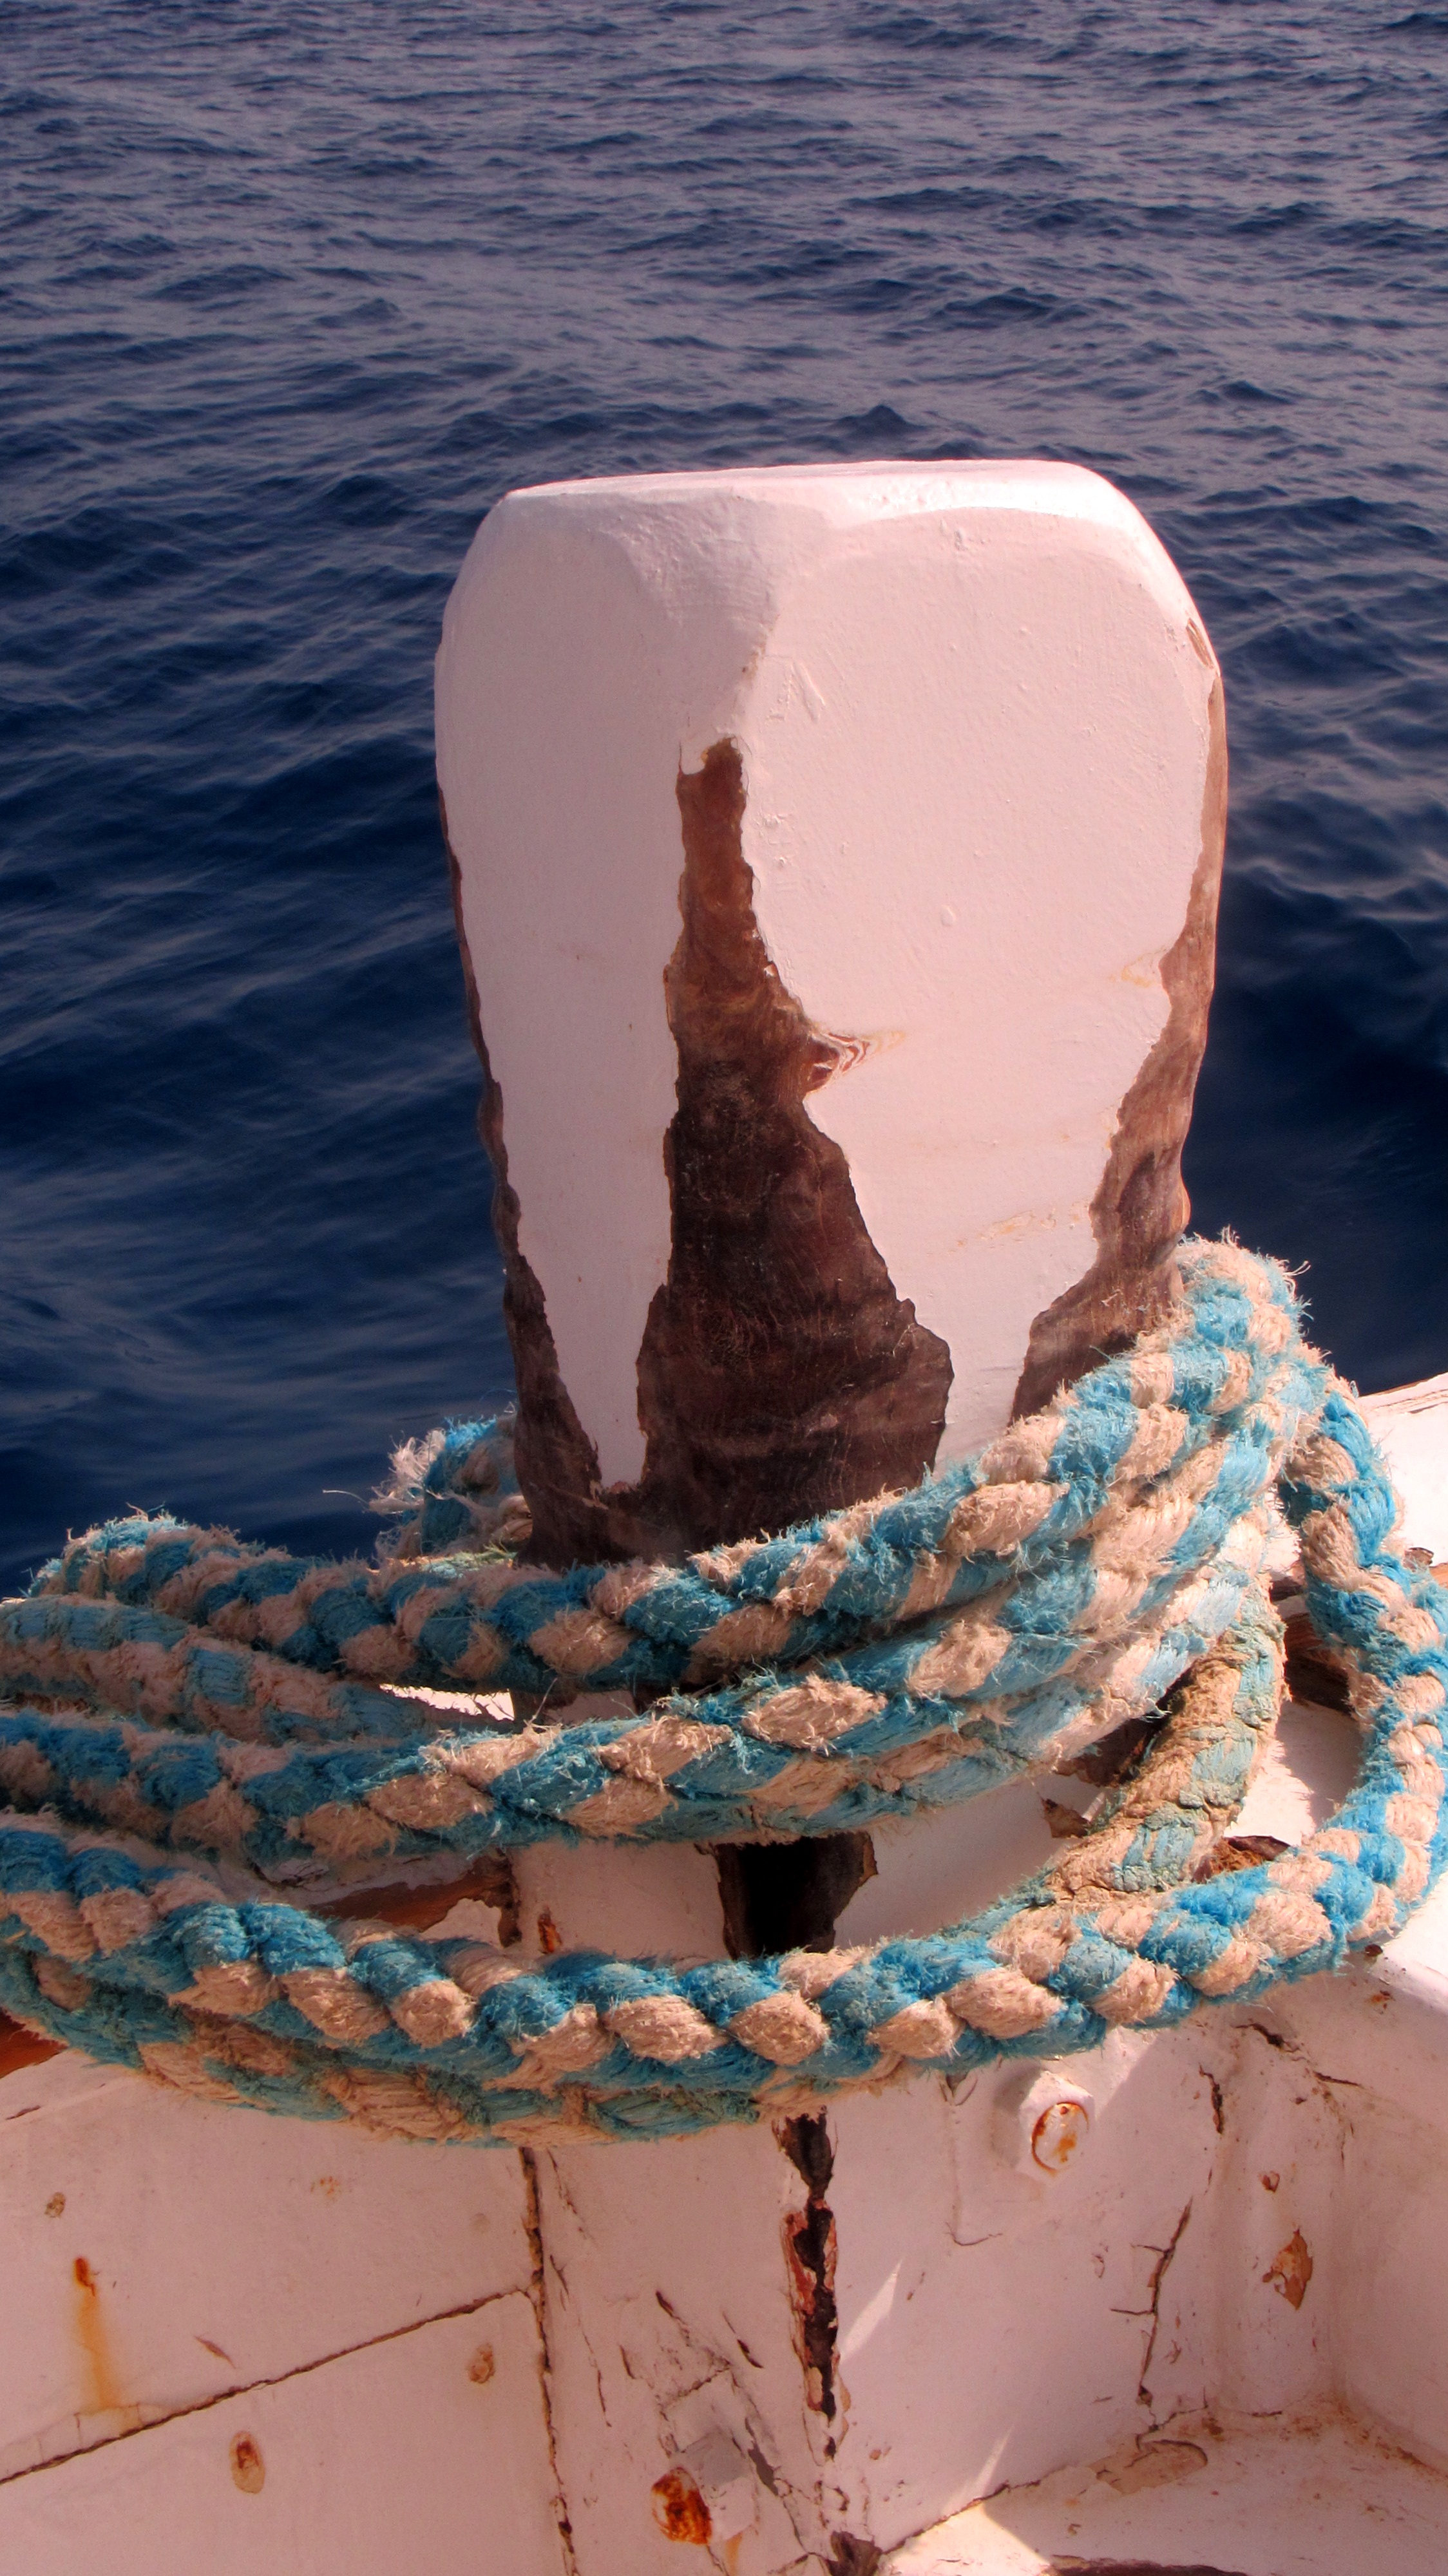
beach, sea, coast, water, sand, dew, rope, wood, pier, ship, boot, food, reflection, vehicle, color, blue, port, dessert, close up, knitting, shipping, maritime, bollard, ship traffic jams, ship accessories